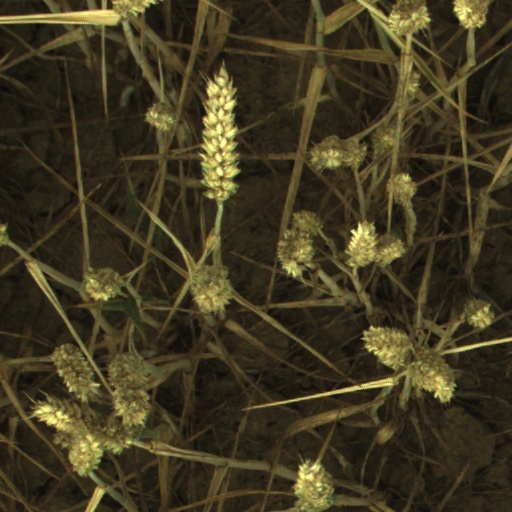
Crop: wheat